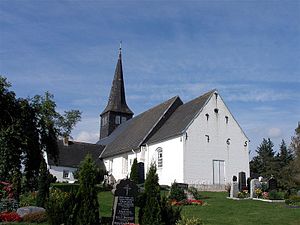
Medelby
Medelby Kirke
Medelby Kirke i Sydslesvig. Medelby kirke
Medelby er en landsby og kommune beliggende på gesten omtrent 20 km vest for Flensborg i det nordlige Sydslesvig og tæt ved den dansk-tyske grænse. Administrativt hører kommunen under Kreis Slesvig-Flensborg i den tyske delstat Slesvig-Holsten. Kommunen samarbejder på administrativt plan med andre kommuner i omegnen i Skovlund kommunefællesskab.